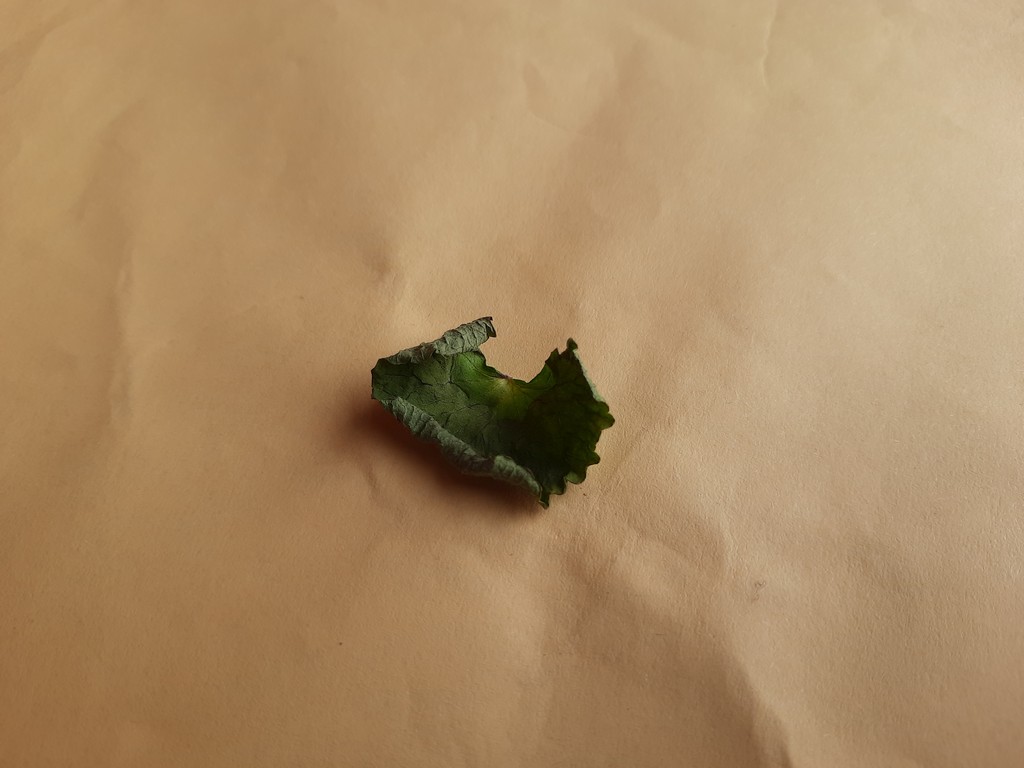
Label: Dried